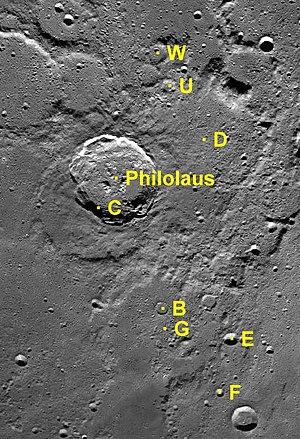
Philolaus est un cratère lunaire situé sur la face visible de la Lune. Il se trouve à l'est du cratère Anaximenes et à l'ouest du cratère Anaxagoras. Le contour du cratère Philolaus est assez bien conservé depuis son origine. Le sol intérieur est irrégulier avec des zones rugueuses au centre et au nord-est. Il n'y a pas de pic central unique, mais plutôt une paire de pics légèrement décalée du centre en allant vers le sud et l'est. Il y a aussi une paire de petites crêtes décalée du centre vers le nord-ouest. La partie la plus plate du plancher intérieur est située dans le nord-est intérieur du cratère. Le sol n'est pas fortement marquée par les impacts ultérieurs.